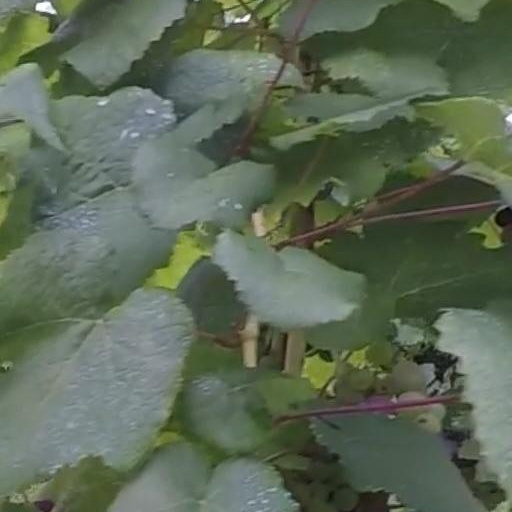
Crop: grape